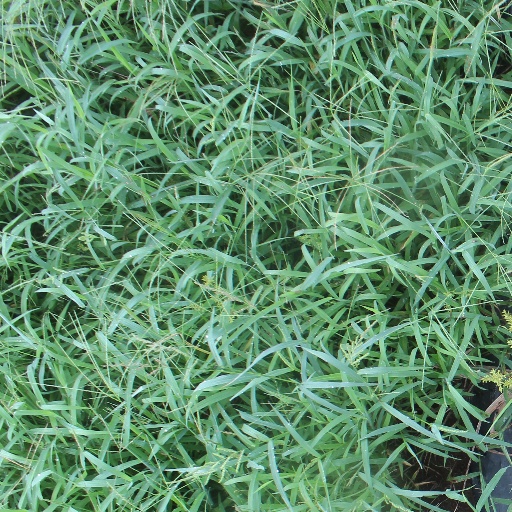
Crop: sorghum